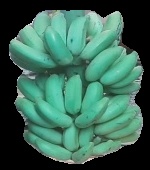
Variety: elakki-bale
Grade: grade2